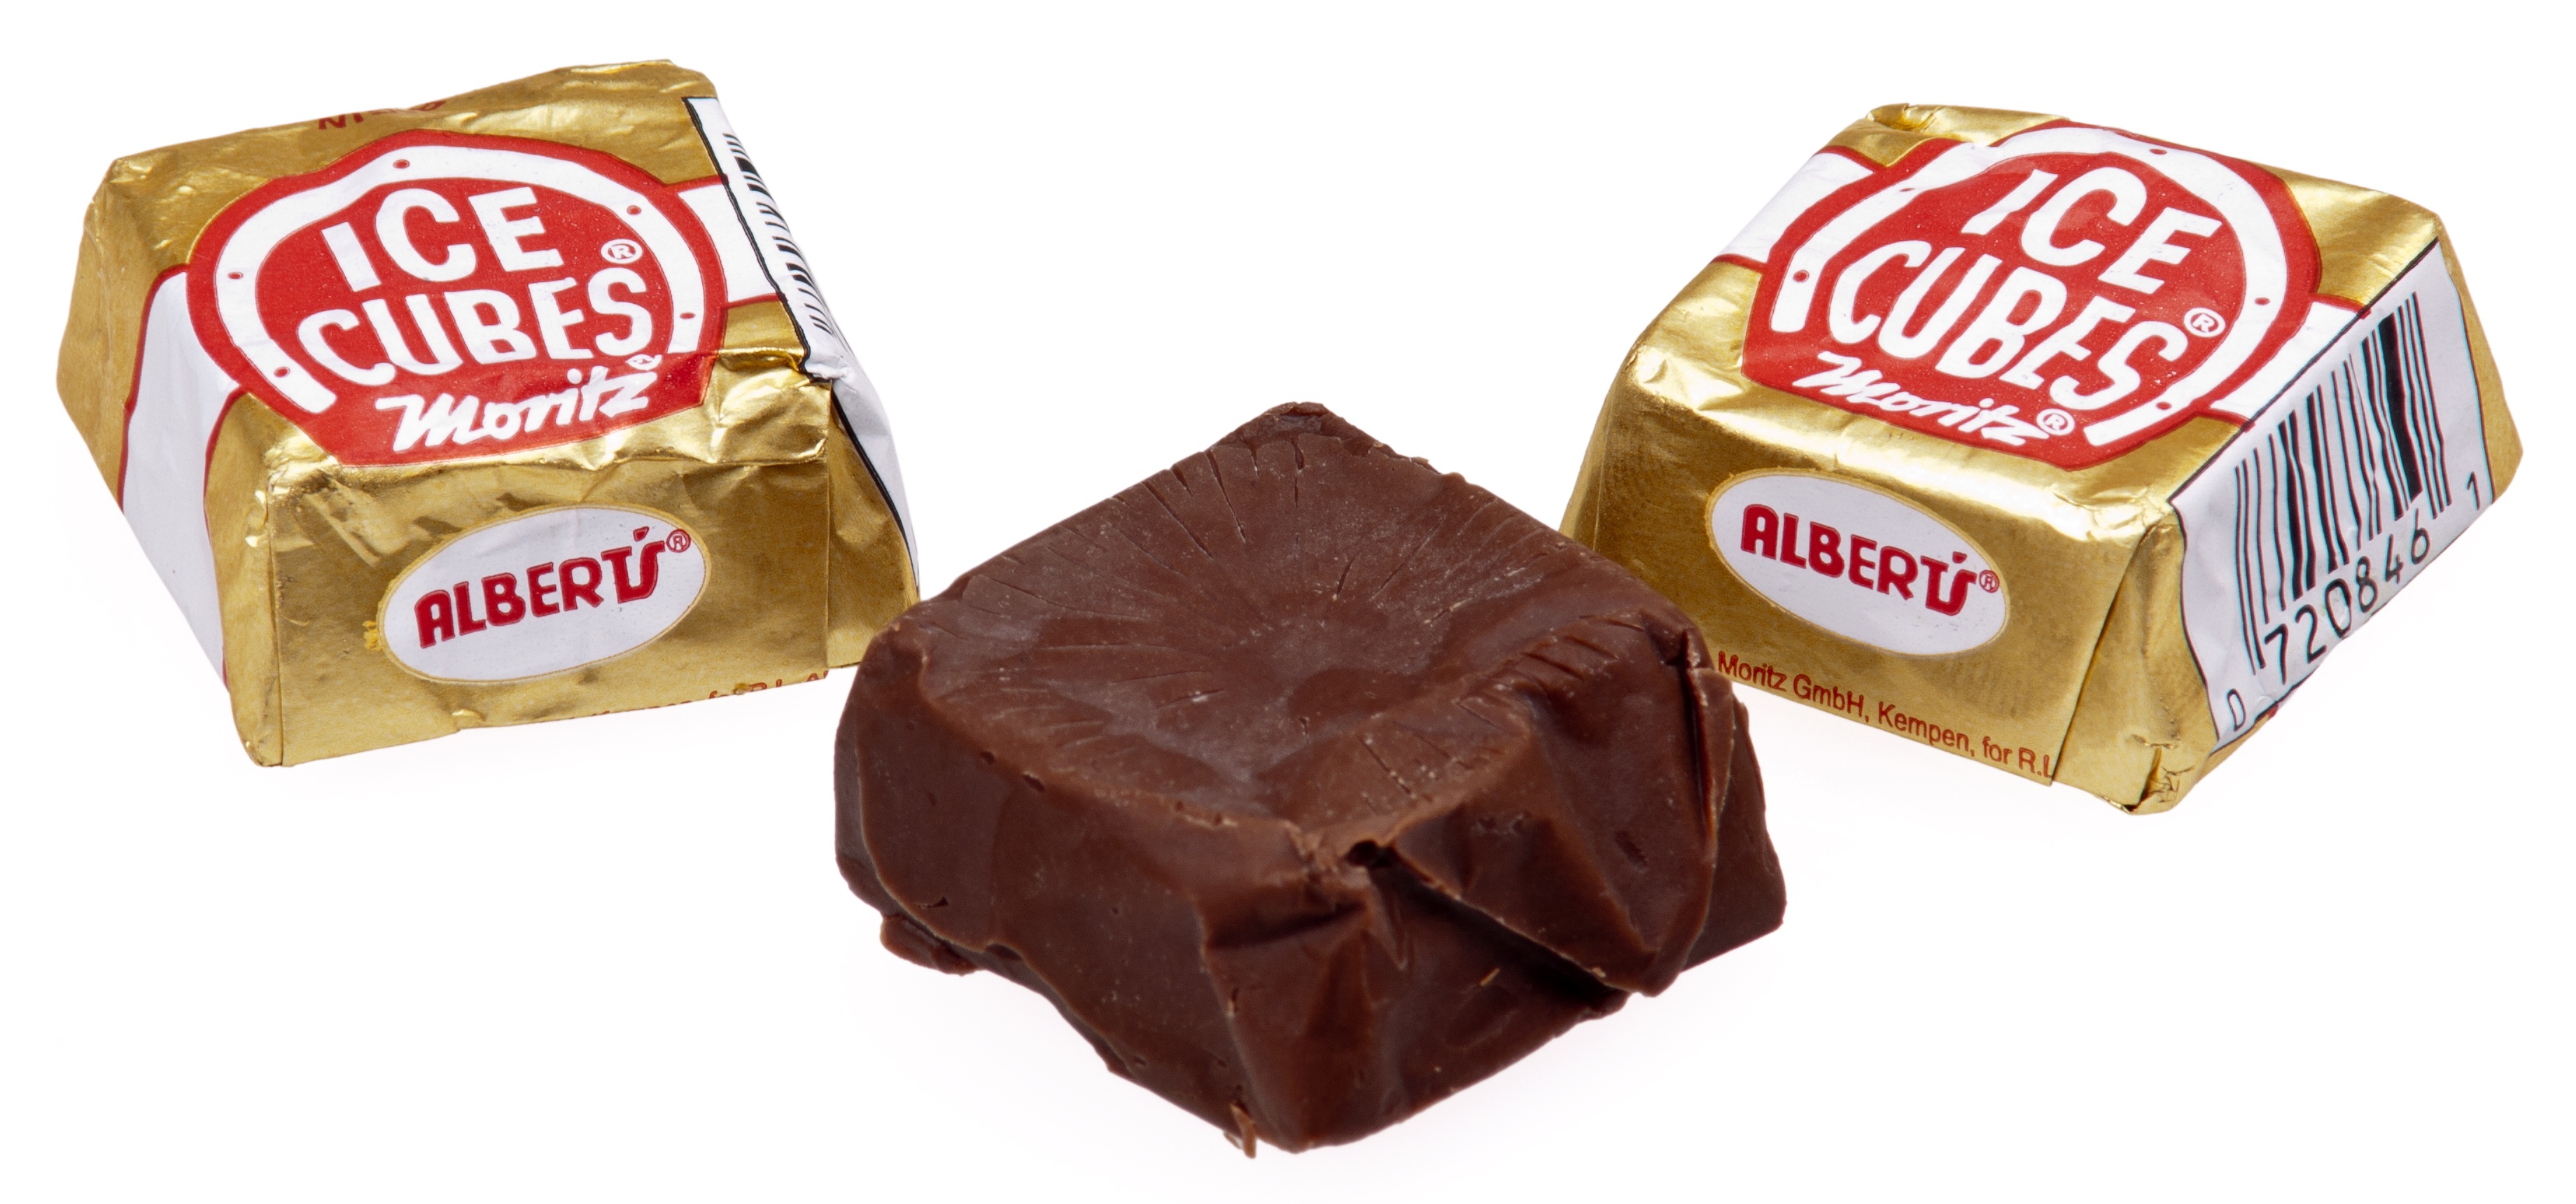
sweet, food, produce, chocolate, dessert, delicious, fudge, sugar, candy, alberts, diet, confectionery, baked goods, flavor, praline, unhealthy, ice cubes, moritz, snack food